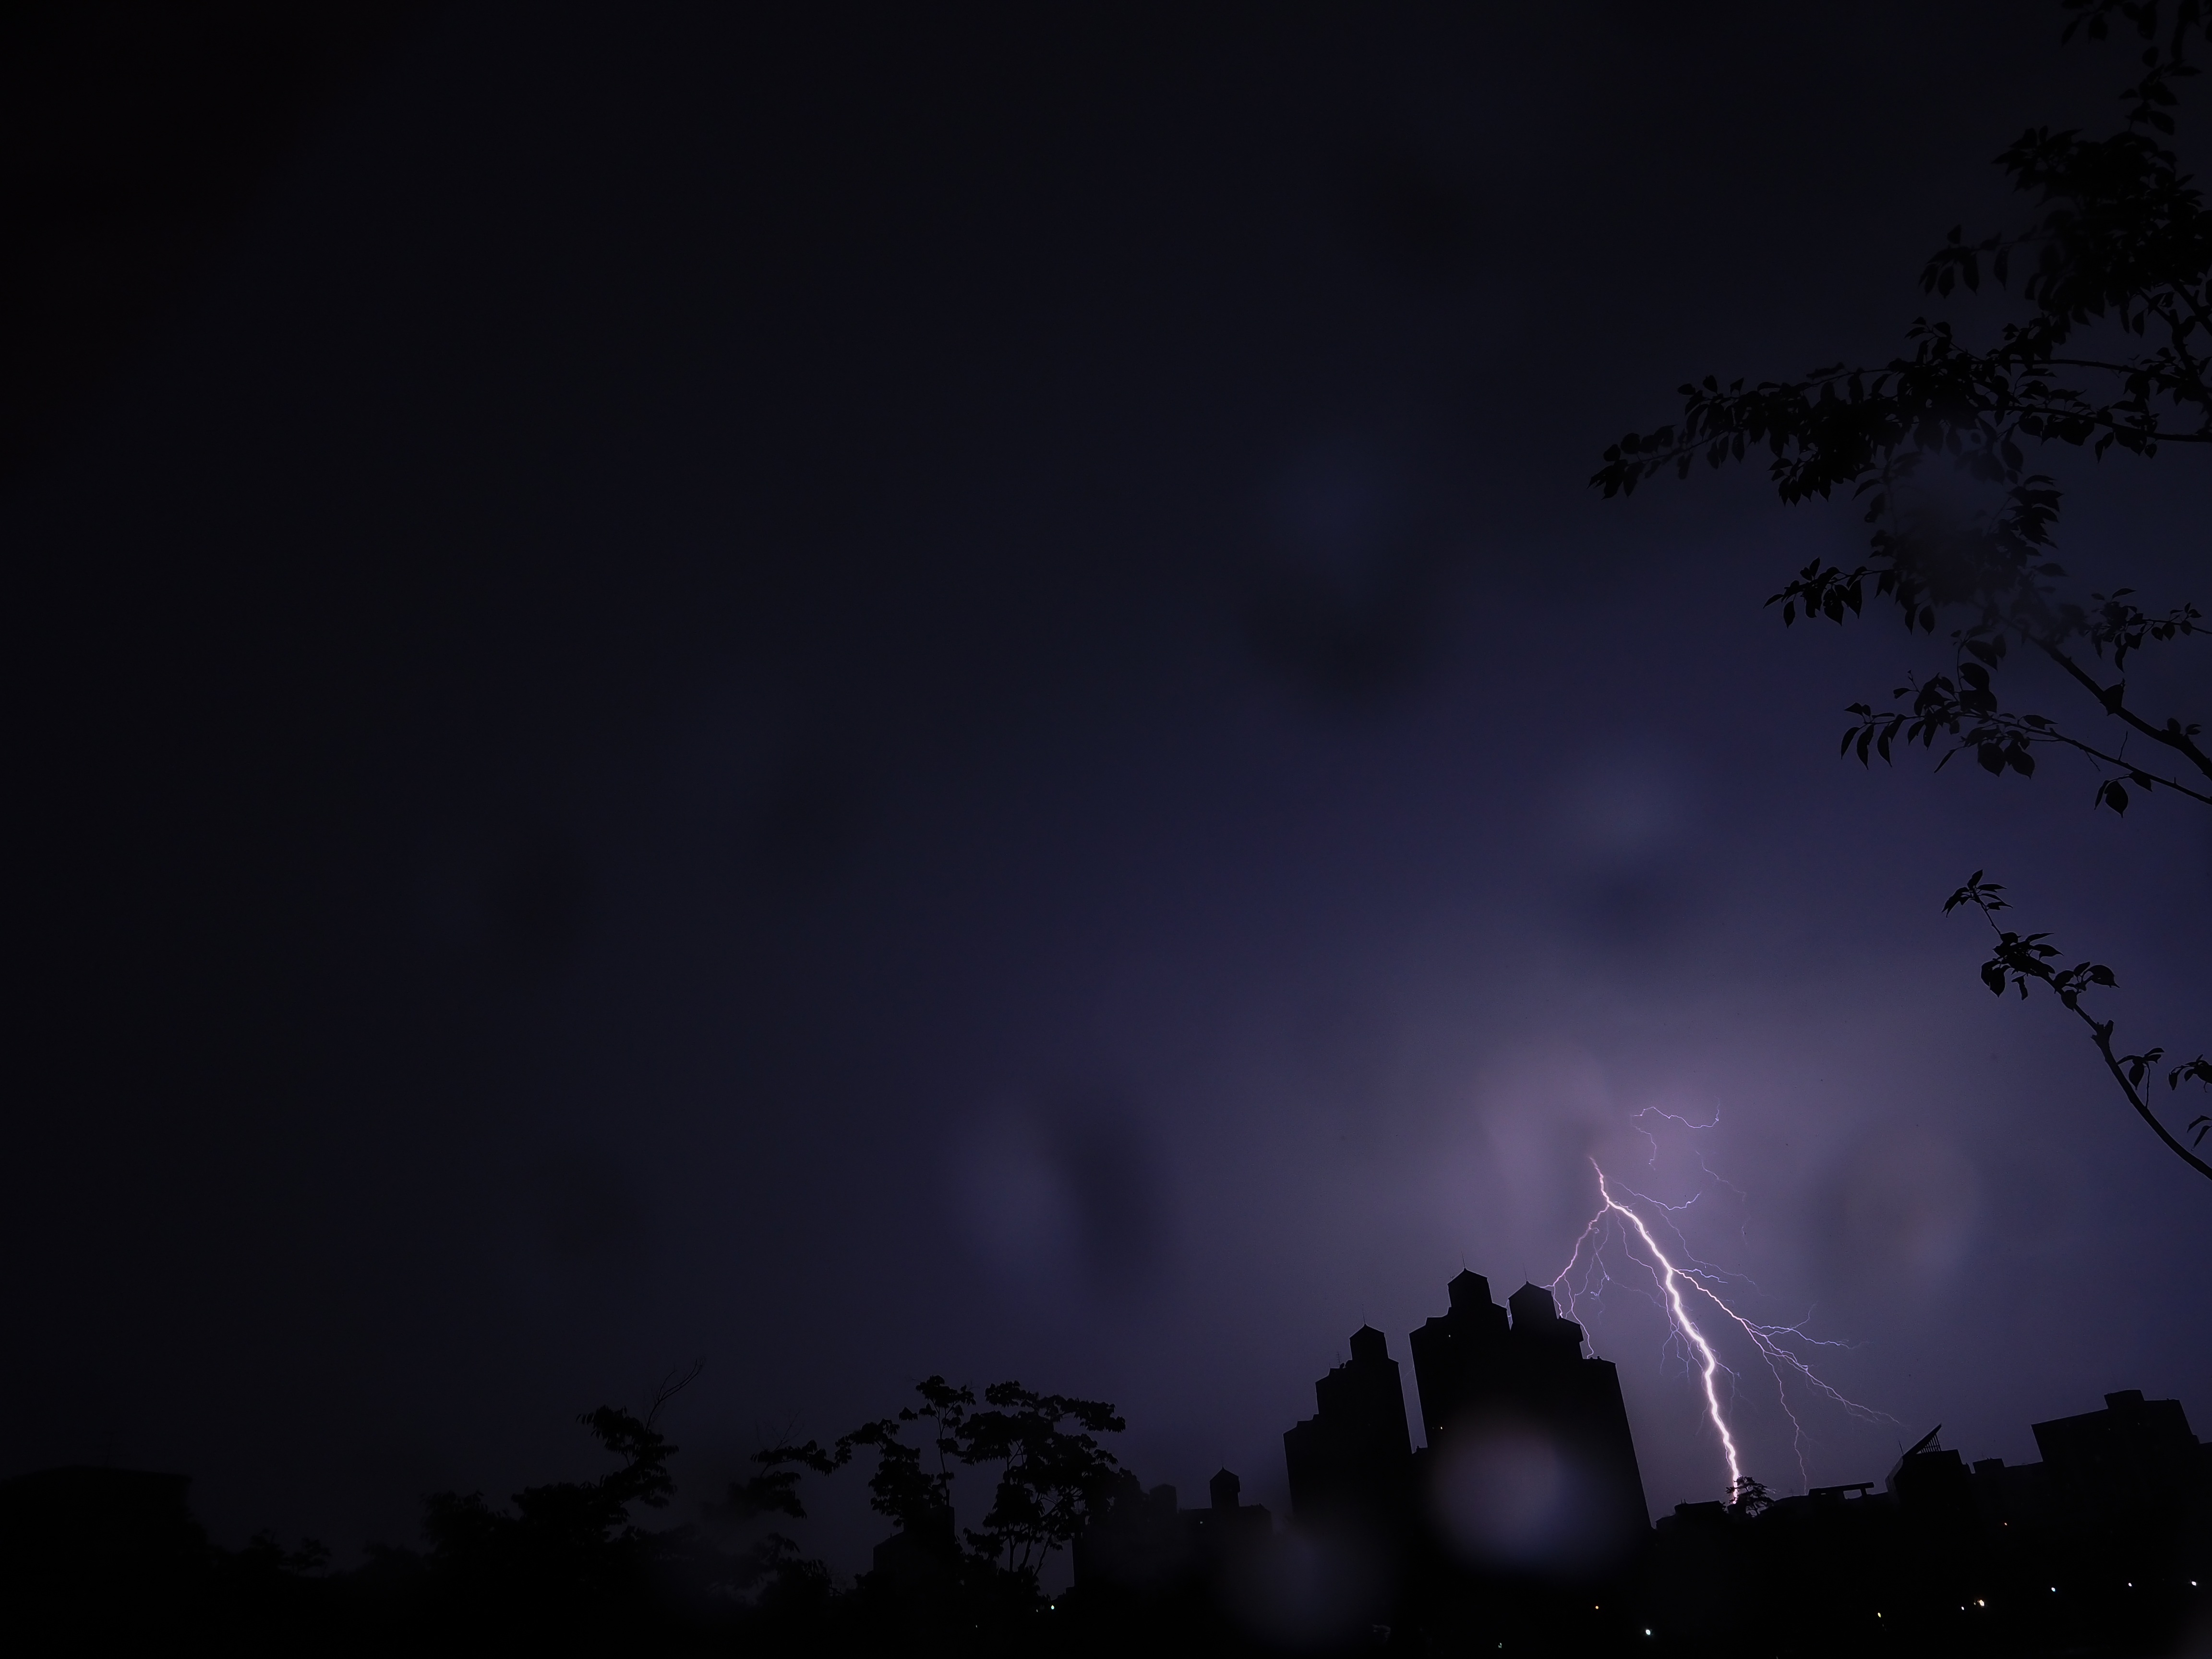
cloud, sky, night, atmosphere, weather, darkness, monochrome, lightning, thunder, thunderstorm, midnight